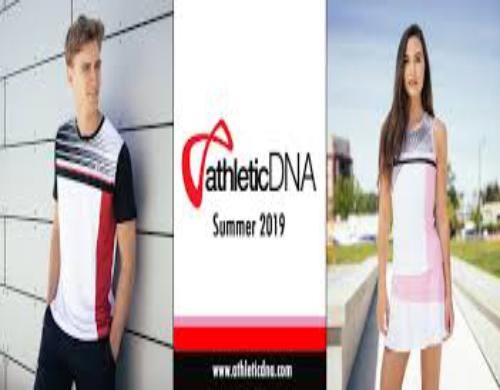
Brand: Athletic DNA
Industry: Clothes